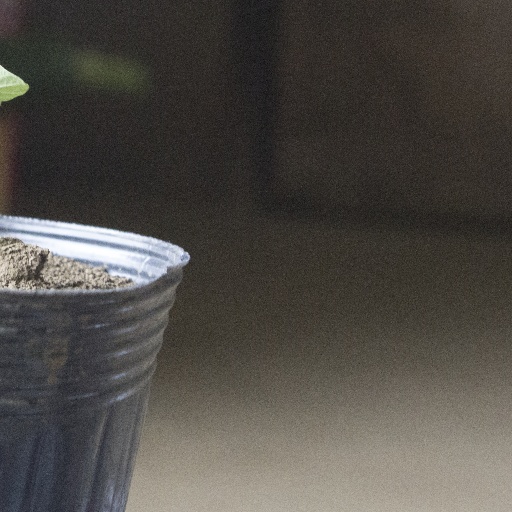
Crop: soybean